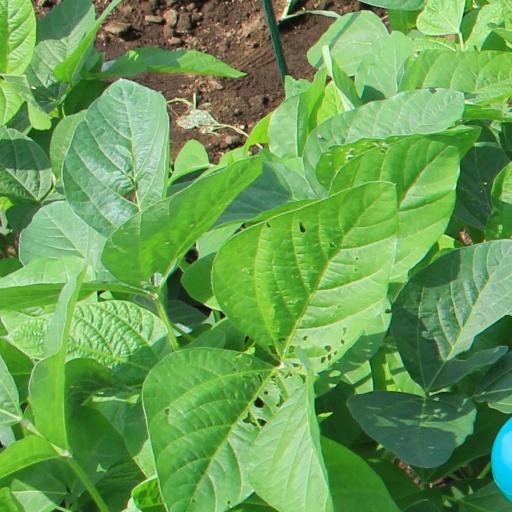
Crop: soybean